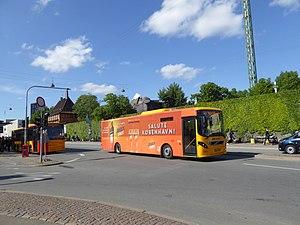
Le spritz est un cocktail alcoolisé largement consommé en apéritif dans les grandes villes de la Vénétie et du Frioul-Vénétie Julienne, et également répandu dans toute l'Italie.